Dan Oates

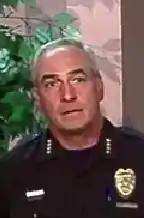
Dan Oates

Daniel J. Oates (born January 2, 1955) is a career law enforcement official. He is a former chief of police for Miami Beach, Florida, Aurora, Colorado, and Ann Arbor, Michigan. Before becoming police chief in Ann Arbor in 2001, he served 21 years in the New York Police Department. He is a charter member of the federal Criminal Intelligence Coordinating Council. While with the Aurora Police Department, he was responsible for the criminal investigation of a 2012 mass shooting at a local movie theater, which was one of the largest mass shootings in American history.